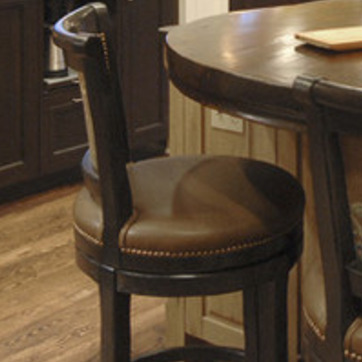
Material: leather